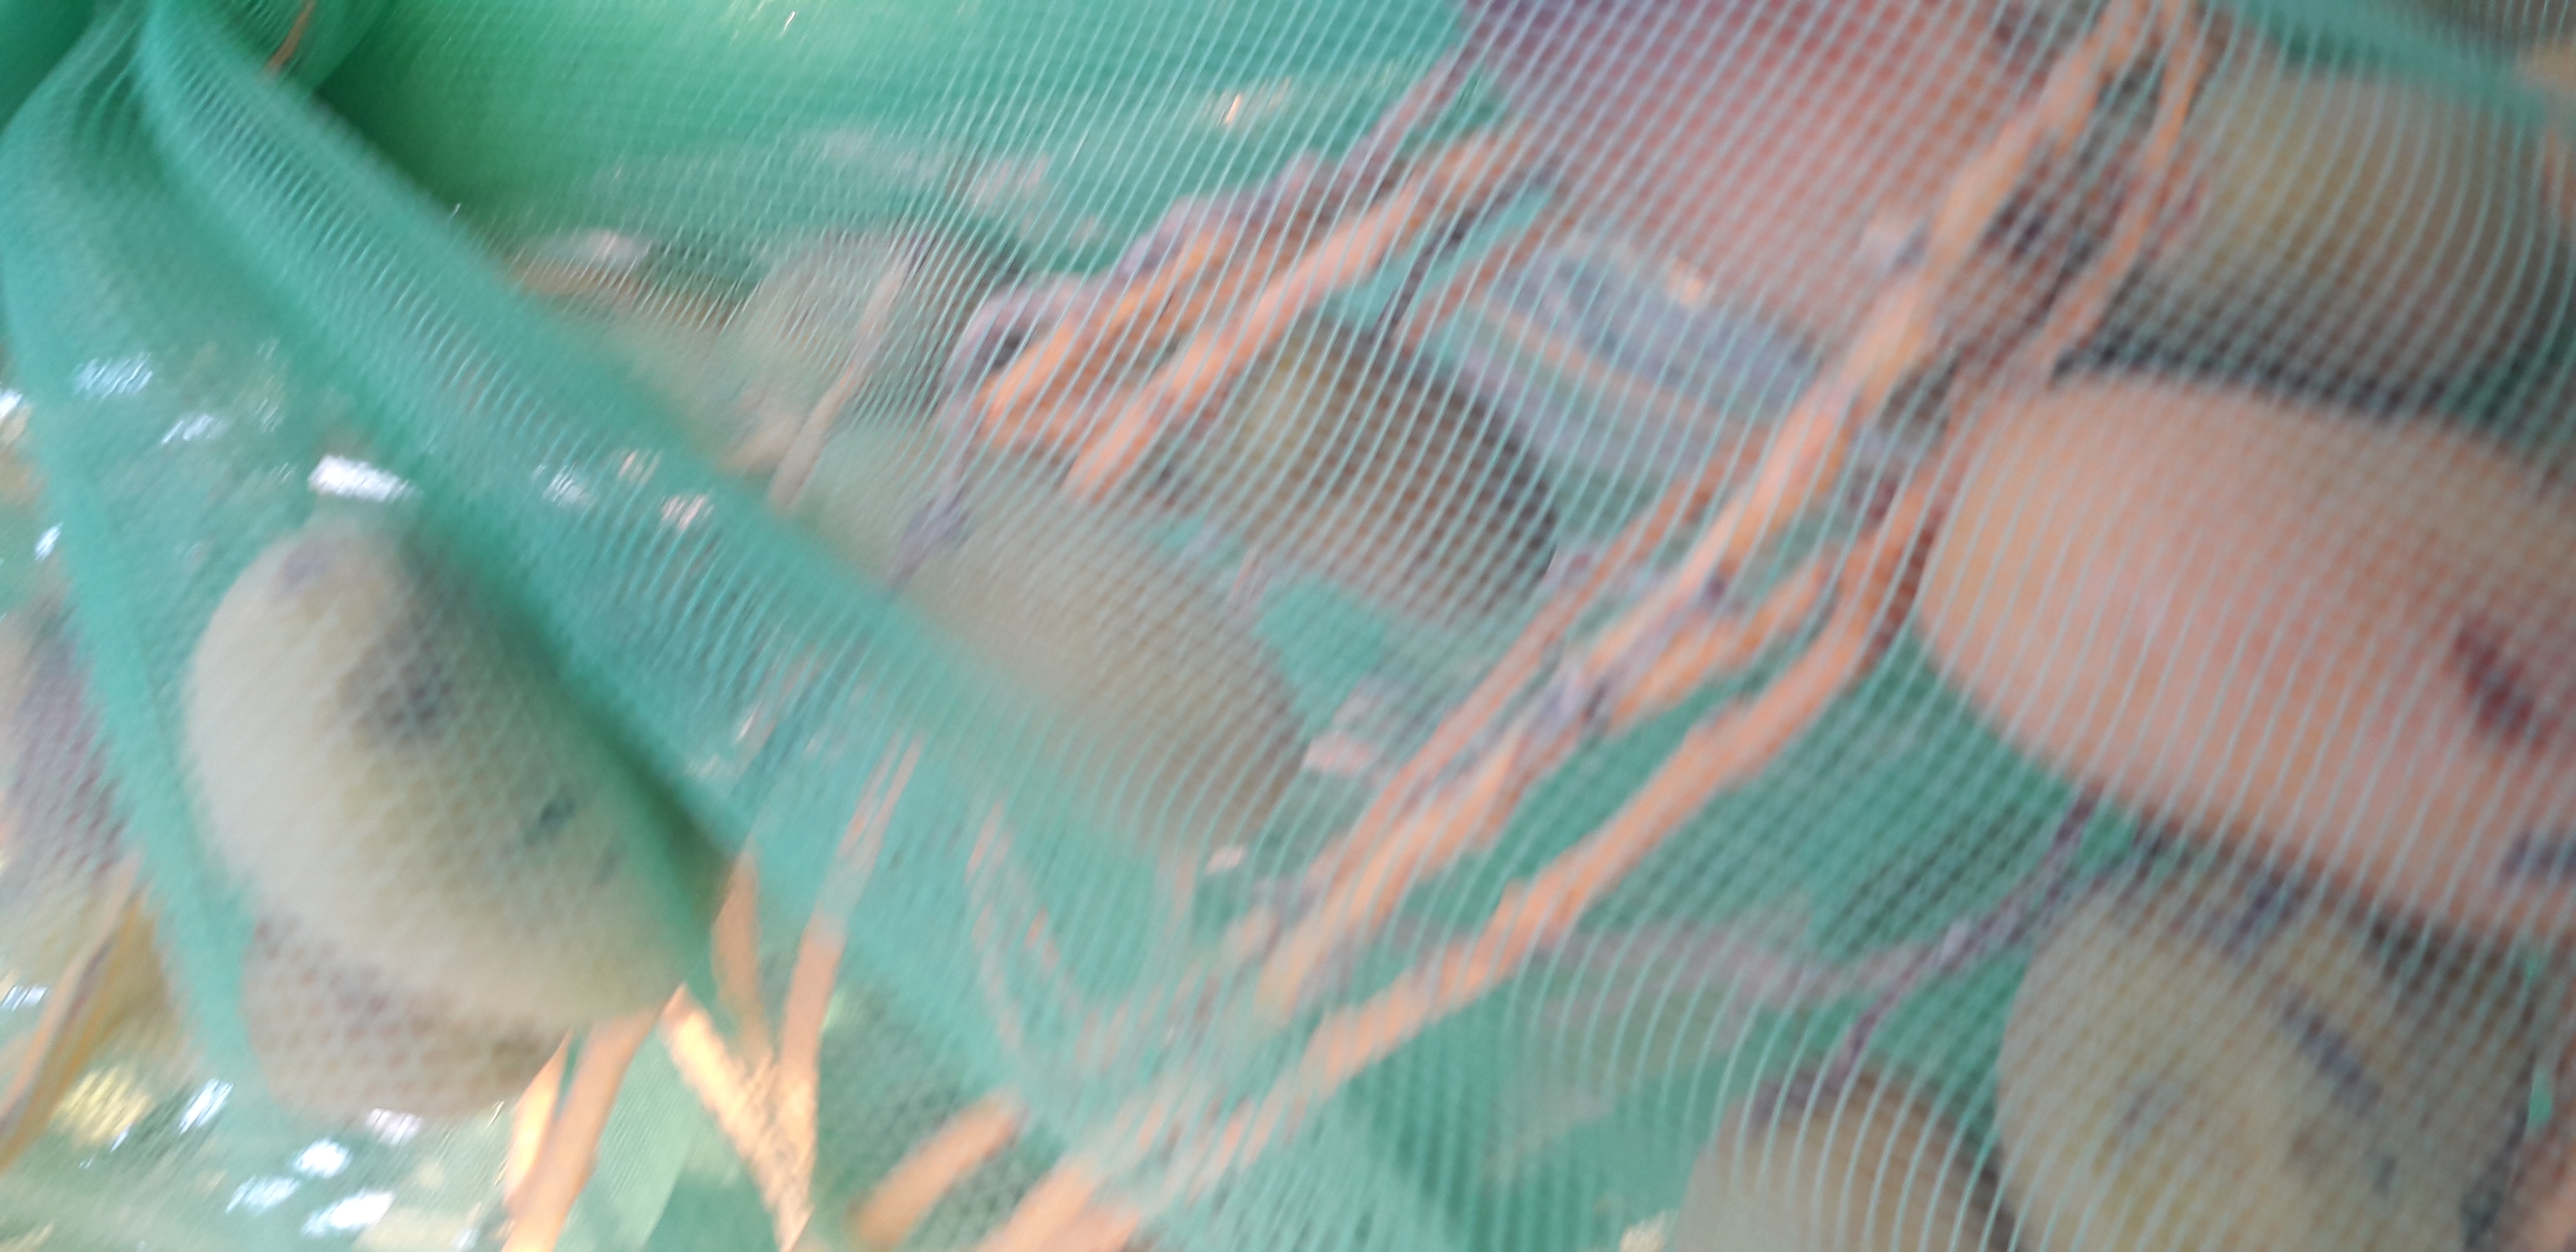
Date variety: Boumajhoul